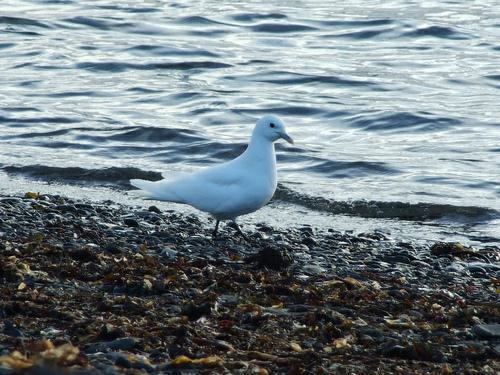
A photo of a ivory gull